1997 Australian Touring Car season

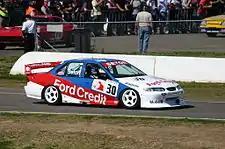
The Ford EL Falcon in which Glenn Seton won the 1997 Australian Touring Car Championship

This meeting was a support event of the 1997 Australian Grand Prix. The thin Super Touring field was bolstered by cars from the Australian GT-Production Car Championship (indicated in italics).